List of Nintendo controllers

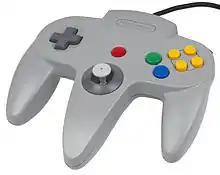
A gray Nintendo 64 controller

The Nintendo 64 controller is Nintendo's fifth generation controller and features ten buttons, an analog control stick, and a directional pad. The controller is in the shape of an "M", and was designed to be held in three different positions. First, it can be held by the two outer grips, allowing use of the D-pad, right-hand face buttons and the "L" and "R" shoulder buttons (but not the "Z" trigger or analog stick). It can be also held by the center and right-hand grip, allowing the use of the single control stick, the right-hand buttons, the "R" shoulder button, and the "Z" trigger on the rear (but not the "L" shoulder button or D-pad). Finally, the controller can be held by the center and left-hand grip, allowing for a combination of the D-pad, L-shoulder, analog stick and Z button (but not the "R" shoulder button or right-hand buttons).